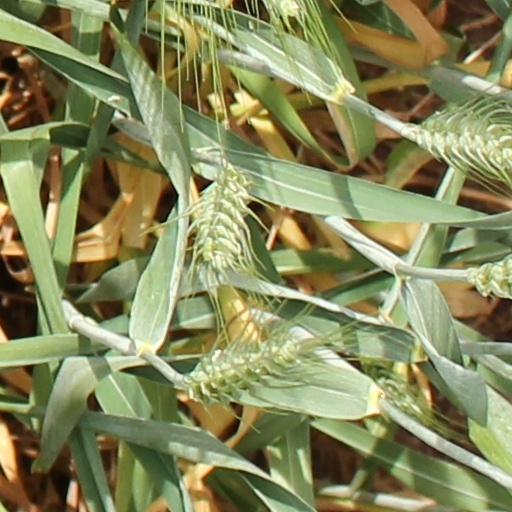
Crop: wheat